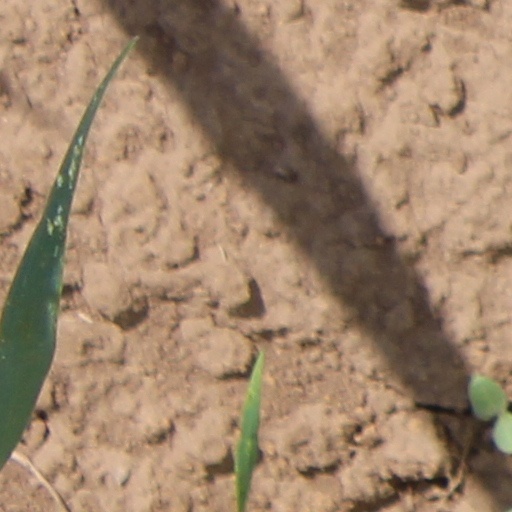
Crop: wheat